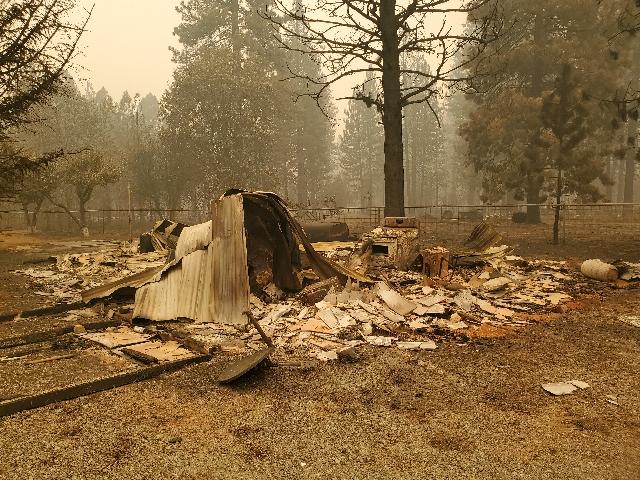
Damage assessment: destroyed